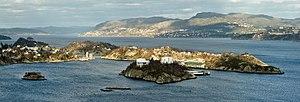
Florvåg est un village de Norvège lié à la kommune insulaire d'Askøy et situé dans le comté de Hordaland.
Florvågøyna est une île norvégienne dans le comté de Hordaland. Elle appartient administrativement à Florvåg.